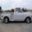
Label: pickup_truck